Boiler design

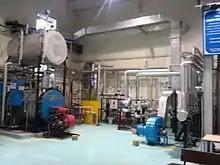
Boiler in the steam technology center at College of Engineering, Pune

Modern boiler design offers several benefits. In the past, improper design of boilers has caused explosions which led to loss of life and property. Modern designs attempt to avoid such mishaps. Further, mathematical modeling can determine how much space a boiler will need and the type of materials to be used. When the design specifications of a boiler are determined, design engineers can estimate a cost and time schedule for the construction.